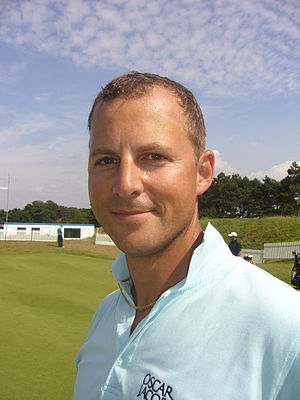
Niclas Fasth
KLM Open 2009
Niclas Fasth er en svensk golfspiller, der står noteret for tolv sejre gennem sin professionelle karriere. Hans bedste resultat i en Major-turnering er en 2. plads, som han opnåede ved British Open i 2001, kun besejret af amerikaneren David Duval.